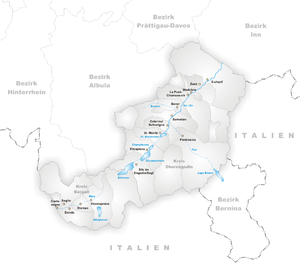
Le district de Maloja était un des 11 districts du canton des Grisons en Suisse. Sa superficie est de 973,28 km² et il comptait 17 810 habitants en 2004.